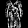
Label: Dress